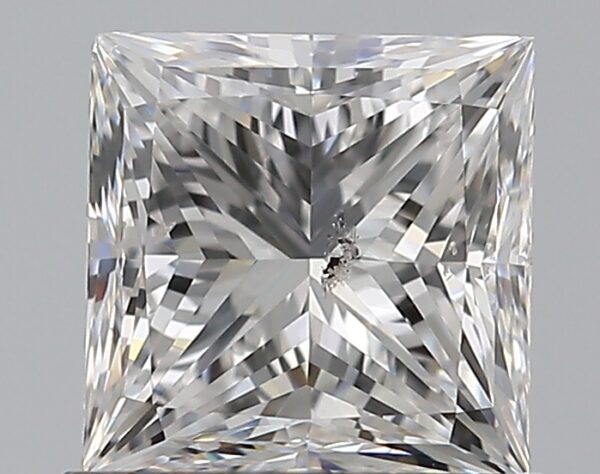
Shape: princess
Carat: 1
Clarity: SI2
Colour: F
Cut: EX
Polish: EX
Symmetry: VG
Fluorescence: N
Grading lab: GIA
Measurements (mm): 5.44 x 5.41 x 3.95